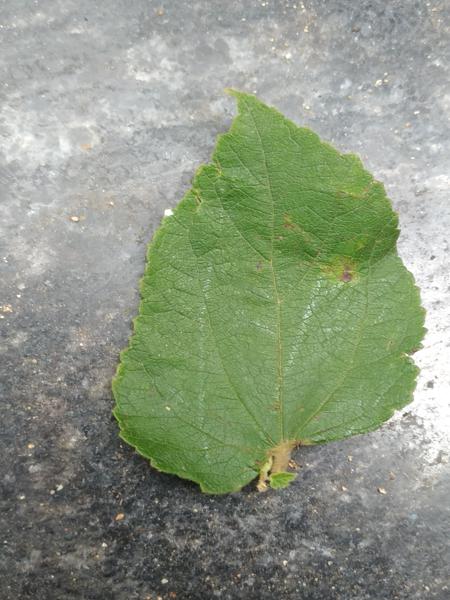
Plant: Gasagase